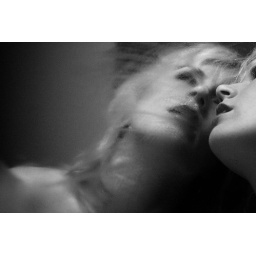
Foggy bathroom mirror - from our photo session on February 10, 2007 in Minneapolis, MN.